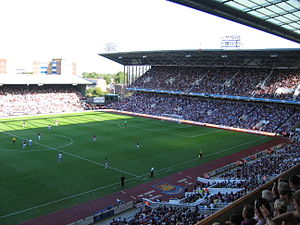
Boleyn Ground
Boleyn Ground
Boleyn Ground er et stadion i det østlige London i England, der hovedsageligt benyttes til fodbold. Stadionet er hjemmebane for Premier League-klubben West Ham United, og har plads til 35.503 tilskuere.